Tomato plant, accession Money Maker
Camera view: vertical (180 deg); turntable rotation: 330 degrees
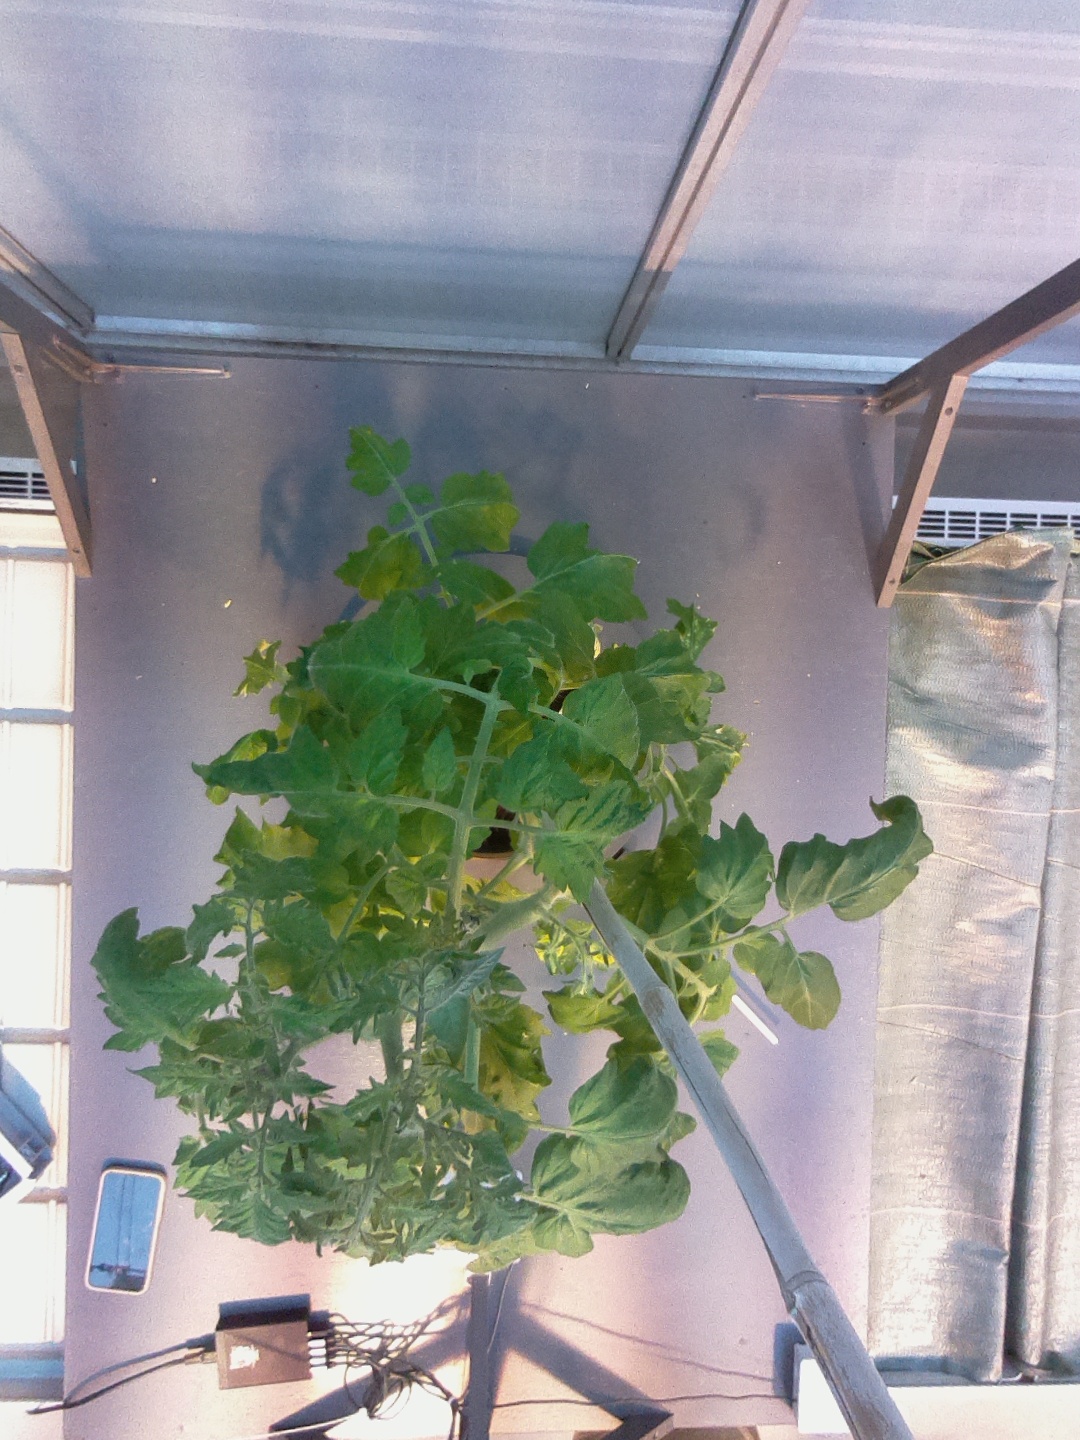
BBCH growth stage 64: 40%-50% of flowers open